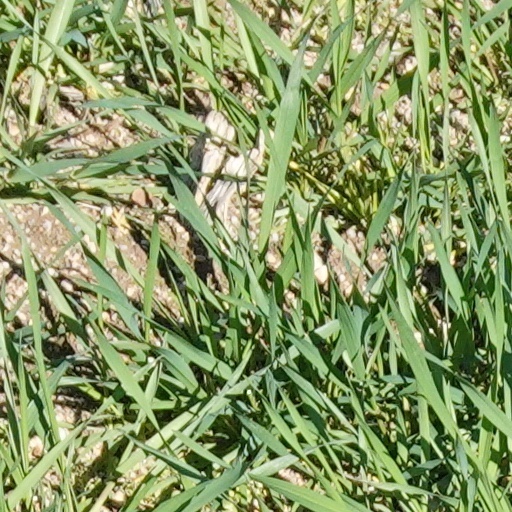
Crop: wheat